Gandedhe

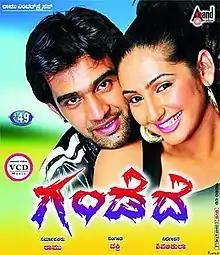

Gandedhe is a 2010 Indian Kannada language romantic action film written and directed by Akula Shiva and produced by Ramu of Ramu Enterprises. The film stars Chiranjeevi Sarja and Ragini Dwivedi in the lead roles with Devaraj and Rangayana Raghu in supporting roles. Noted composer Chakri scored the music.